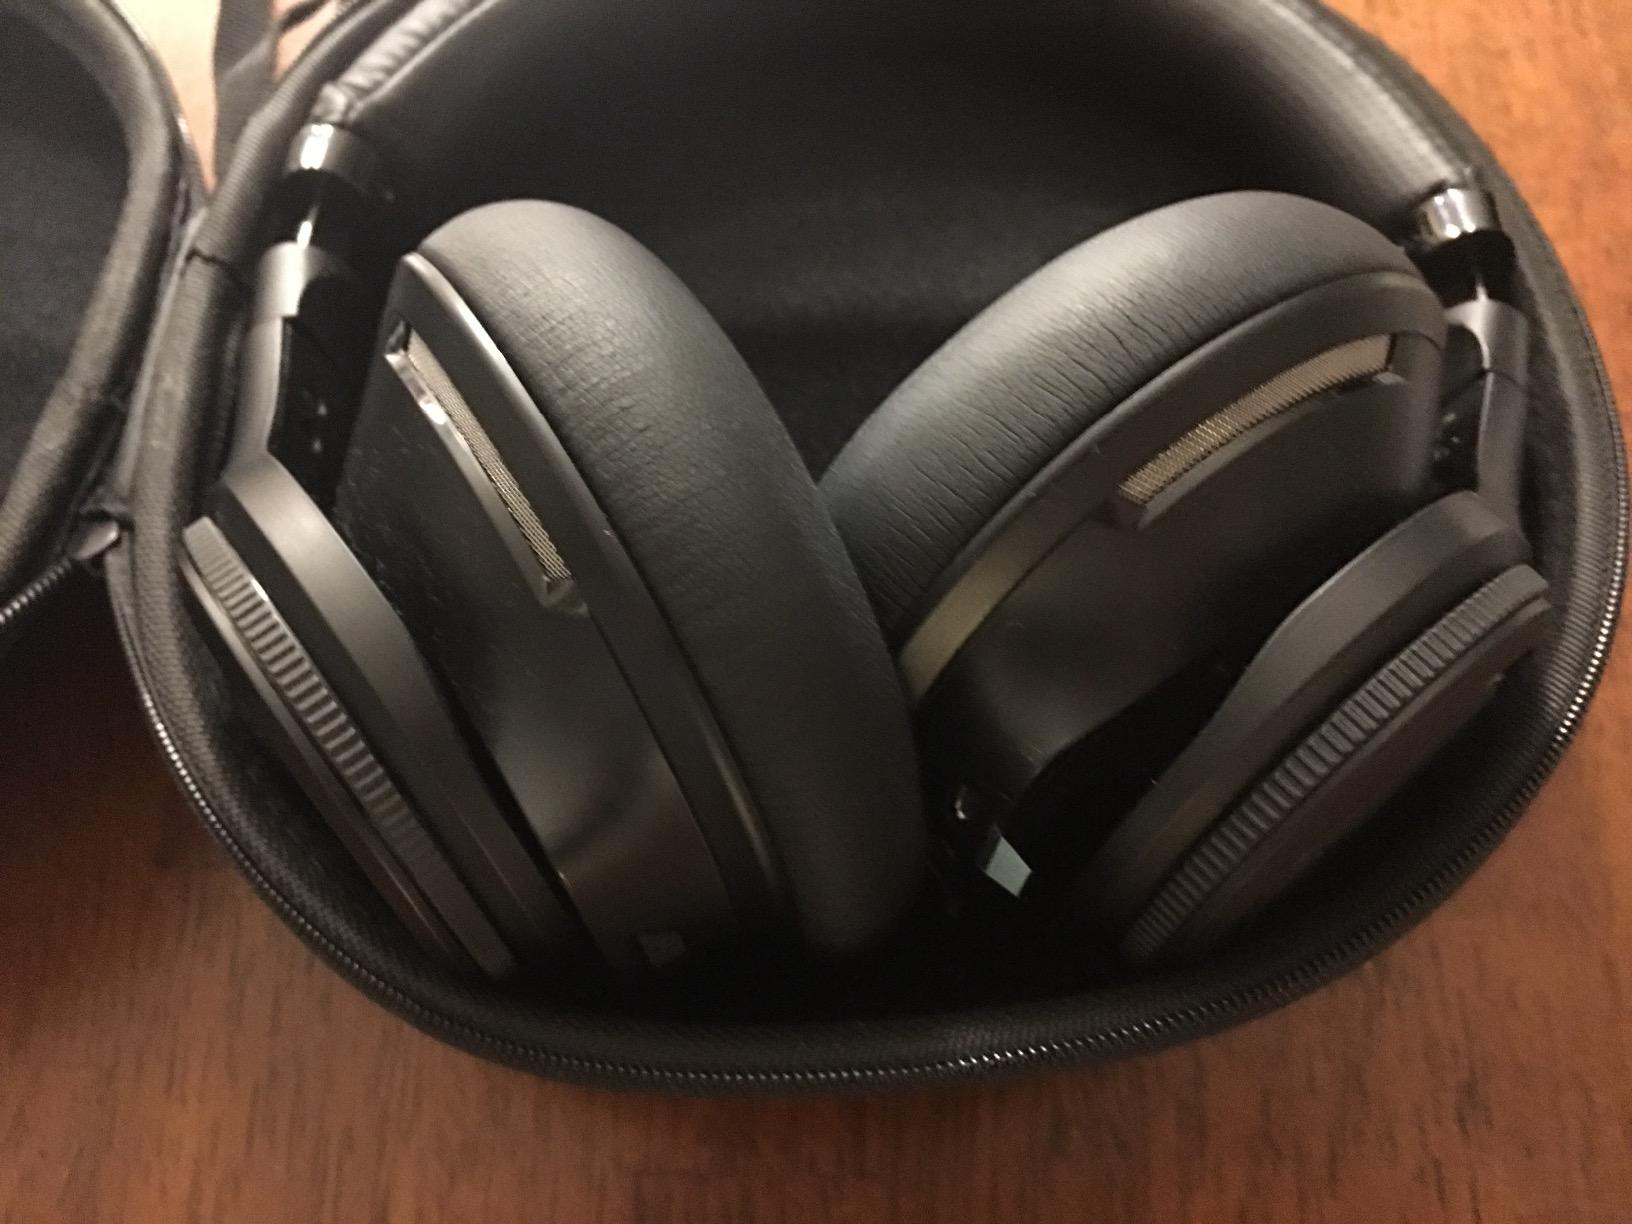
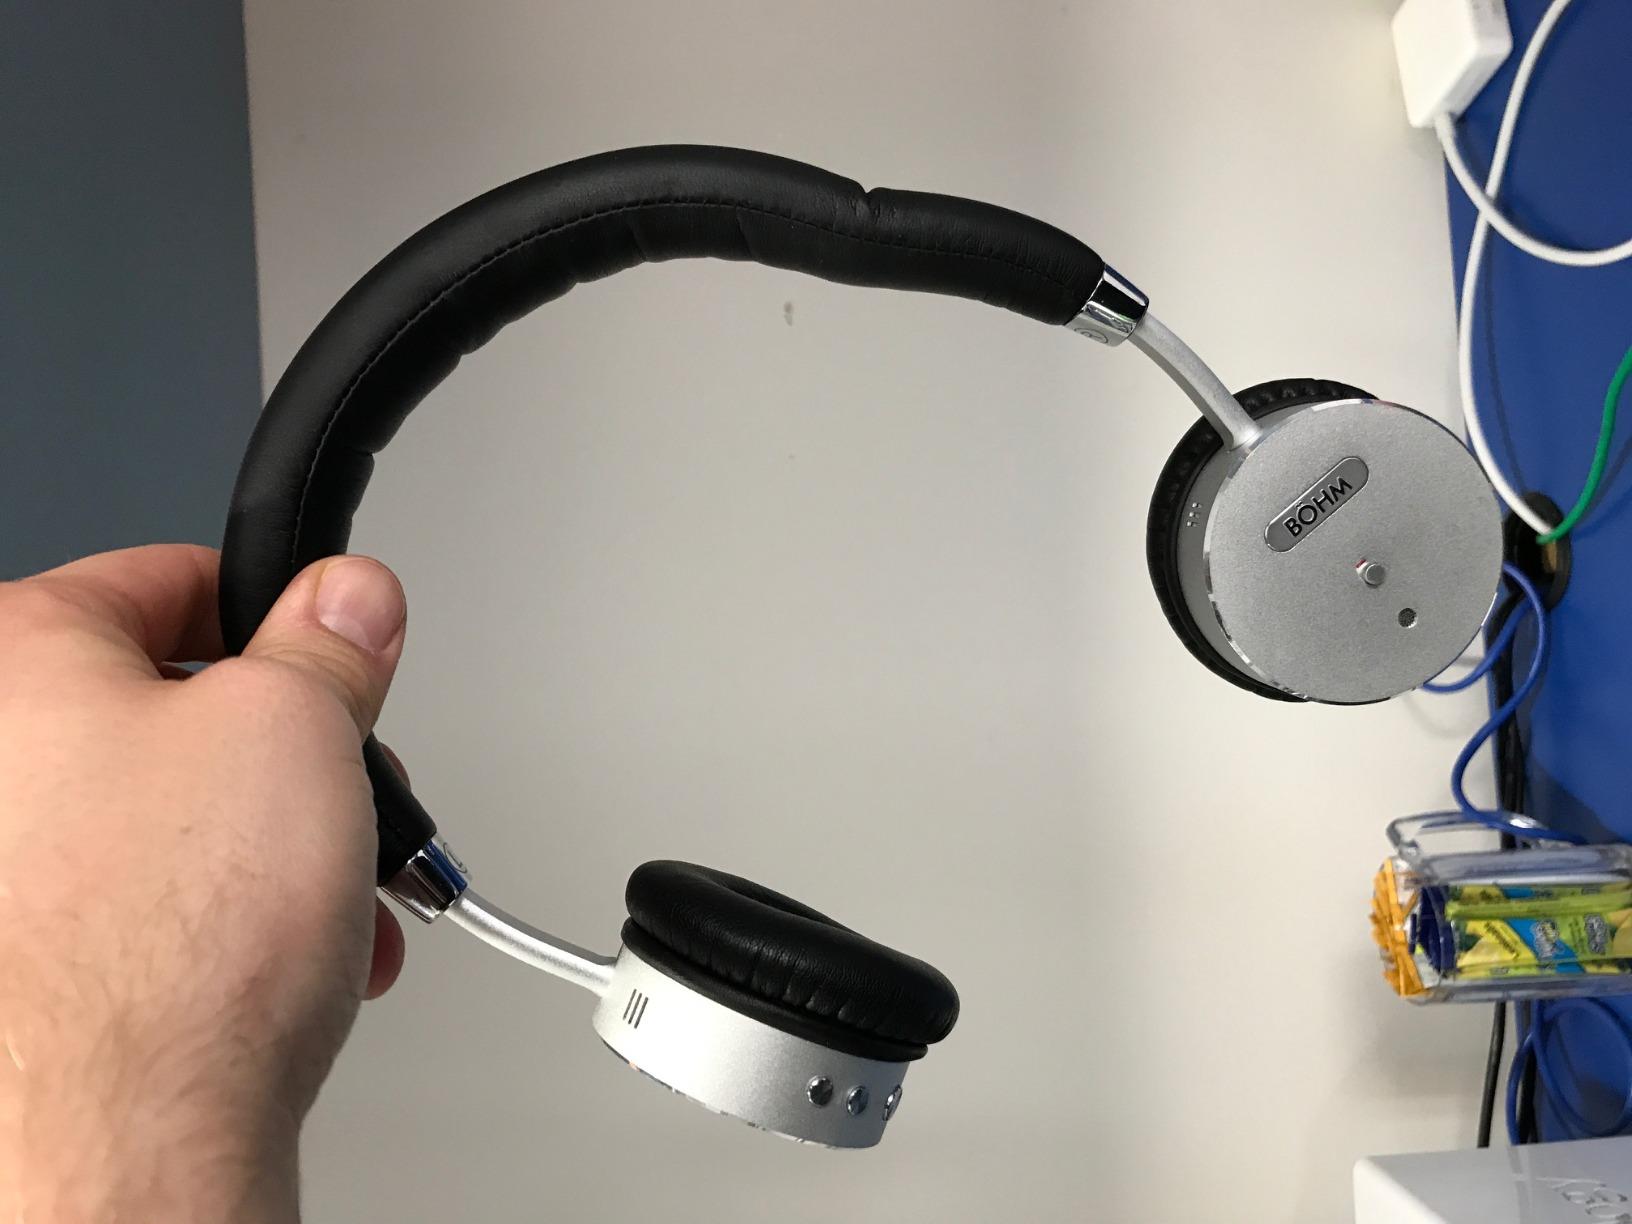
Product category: headphones
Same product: no